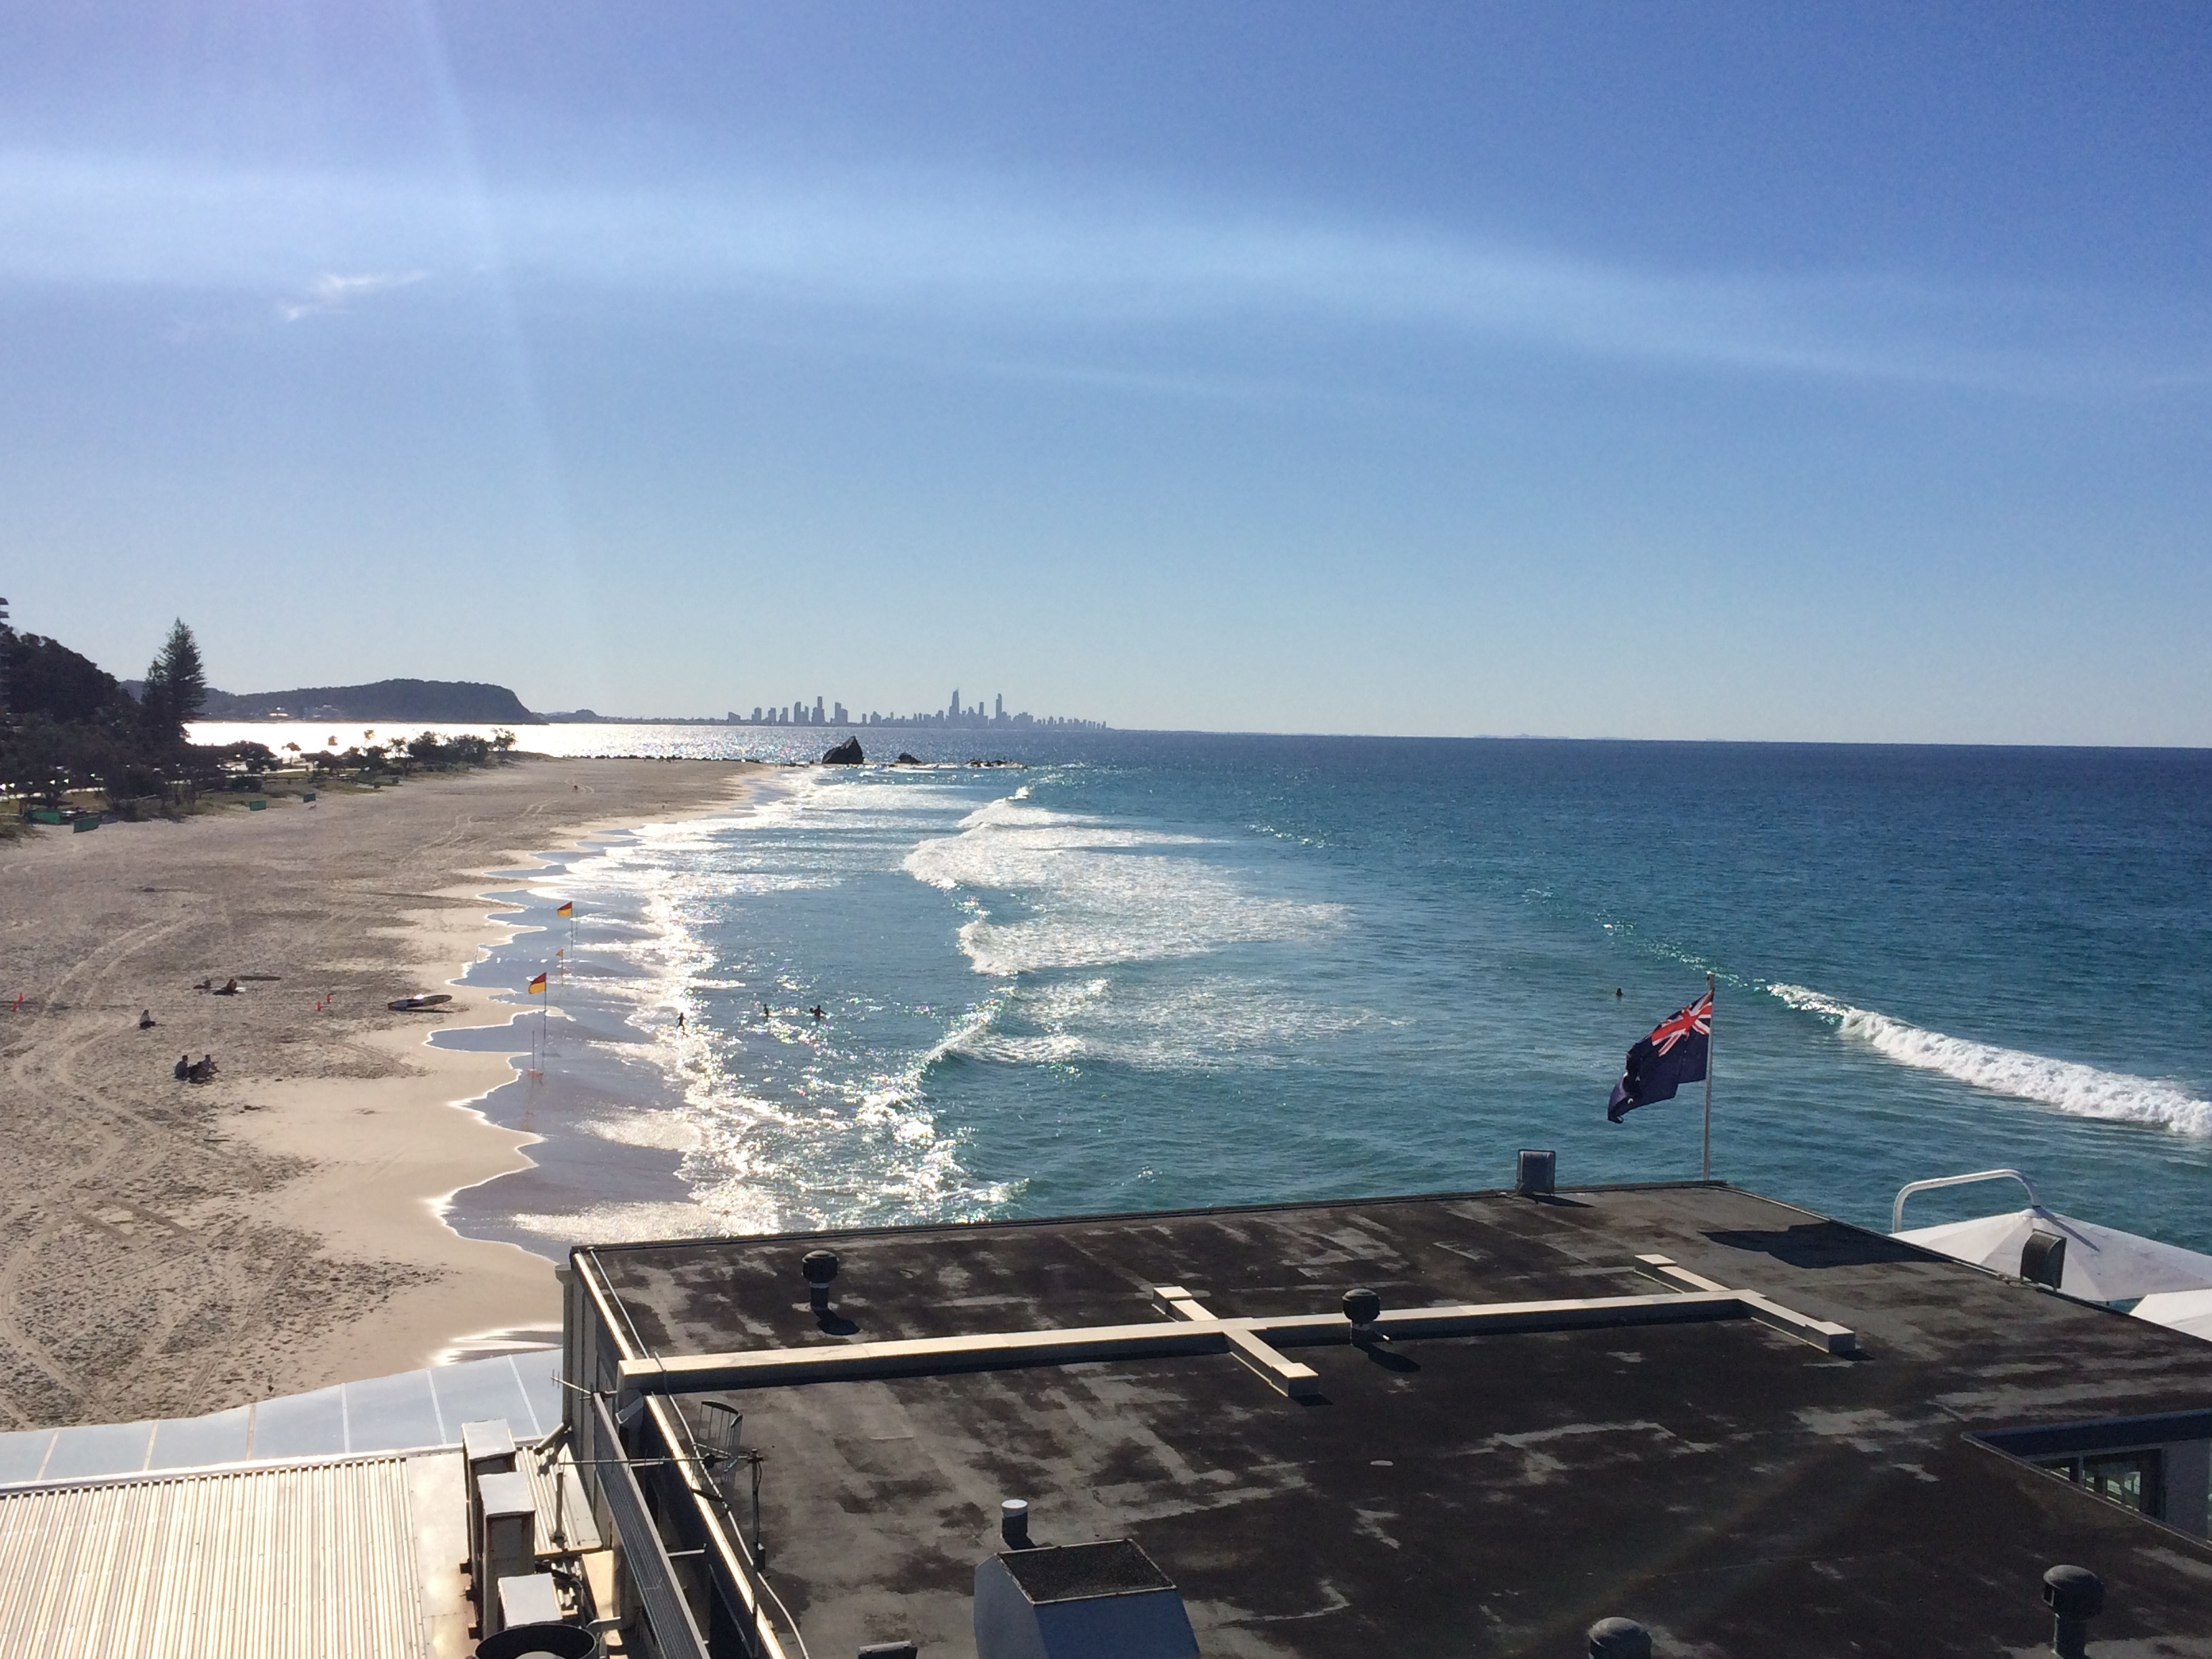
beach, sea, coast, ocean, horizon, shore, vacation, vehicle, sailing, bay, terrain, ferry, cape